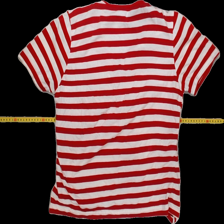
View: back
Type: T-shirt
Category: Ladies
Brand: Not Applicable
Colors: Red, White
Material: 100% cotton
Pattern: Striped
Cut: Regular, V-collar
Size: 38
Season: All
Trend: No trend
Stains: Yes
Damage: sweat stains, croocked
Price range: <50
Recommended usage: Recycle